Architecture of Leeds

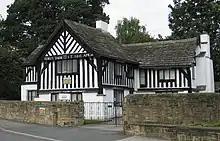
The Nook, Oulton LS26

Before modern times, buildings were usually constructed of local materials, including wood, thatch etc. The Nook in Oulton (dated 1611) is a rare example of an original half-timbered house. Of the more durable materials, there are three rocks which have been substantially used. These are gritstone (a sort of sandstone) found to the north and west (e.g. Kirkstall Abbey, Leeds Town Hall or Harewood House), different sandstones in the Yorkshire Coal Measures, and limestone to the north and east, as is shown in older villages (now suburbs) in these directions. To the south of the city are substantial clay deposits, so that red brick has been the predominant building material for the extensive nineteenth century housing. The particularly fine clay found in Burmantofts led to a decorative covering of terracotta or glazed Architectural Faience being used on both interior and exterior walls of important buildings.